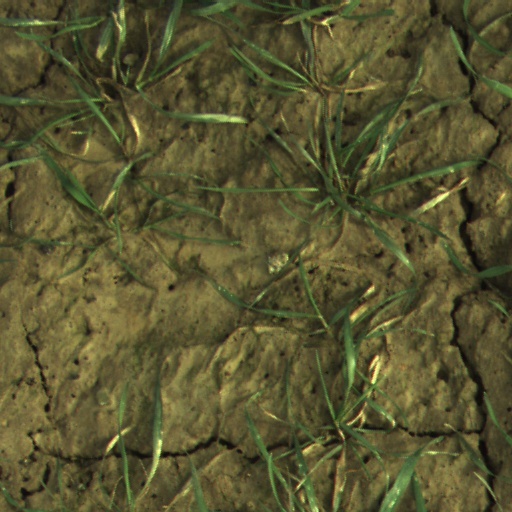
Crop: wheat